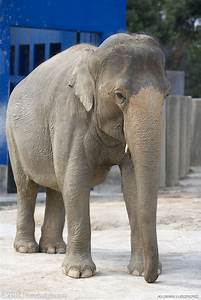
Label: elefante